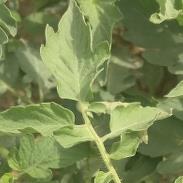
Crop: Tomato
Condition: healthy-leaf